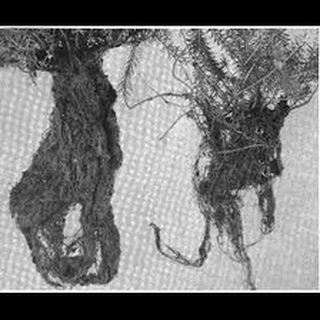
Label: wheat_common_root_rot